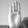
ASL letter: B